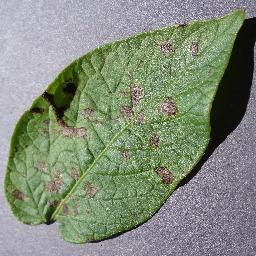
Label: Potato___Early_blight